Jumpman Junior

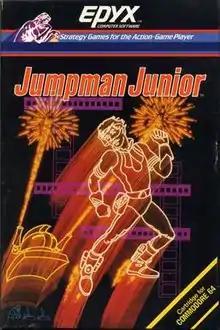

Jumpman Junior is a platform game written by Randy Glover and published by Epyx in 1983 for the Atari 8-bit computers and Commodore 64. In 1984, a port was released for ColecoVision in Australia, France, Germany, Italy and the UK. It is a follow-up to "Jumpman" (1983). While "Jumpman" has 30 levels, "Jumpman Junior" has 12–all of which are different from the previous game. The game was reduced in scope so it could be released in cartridge form.